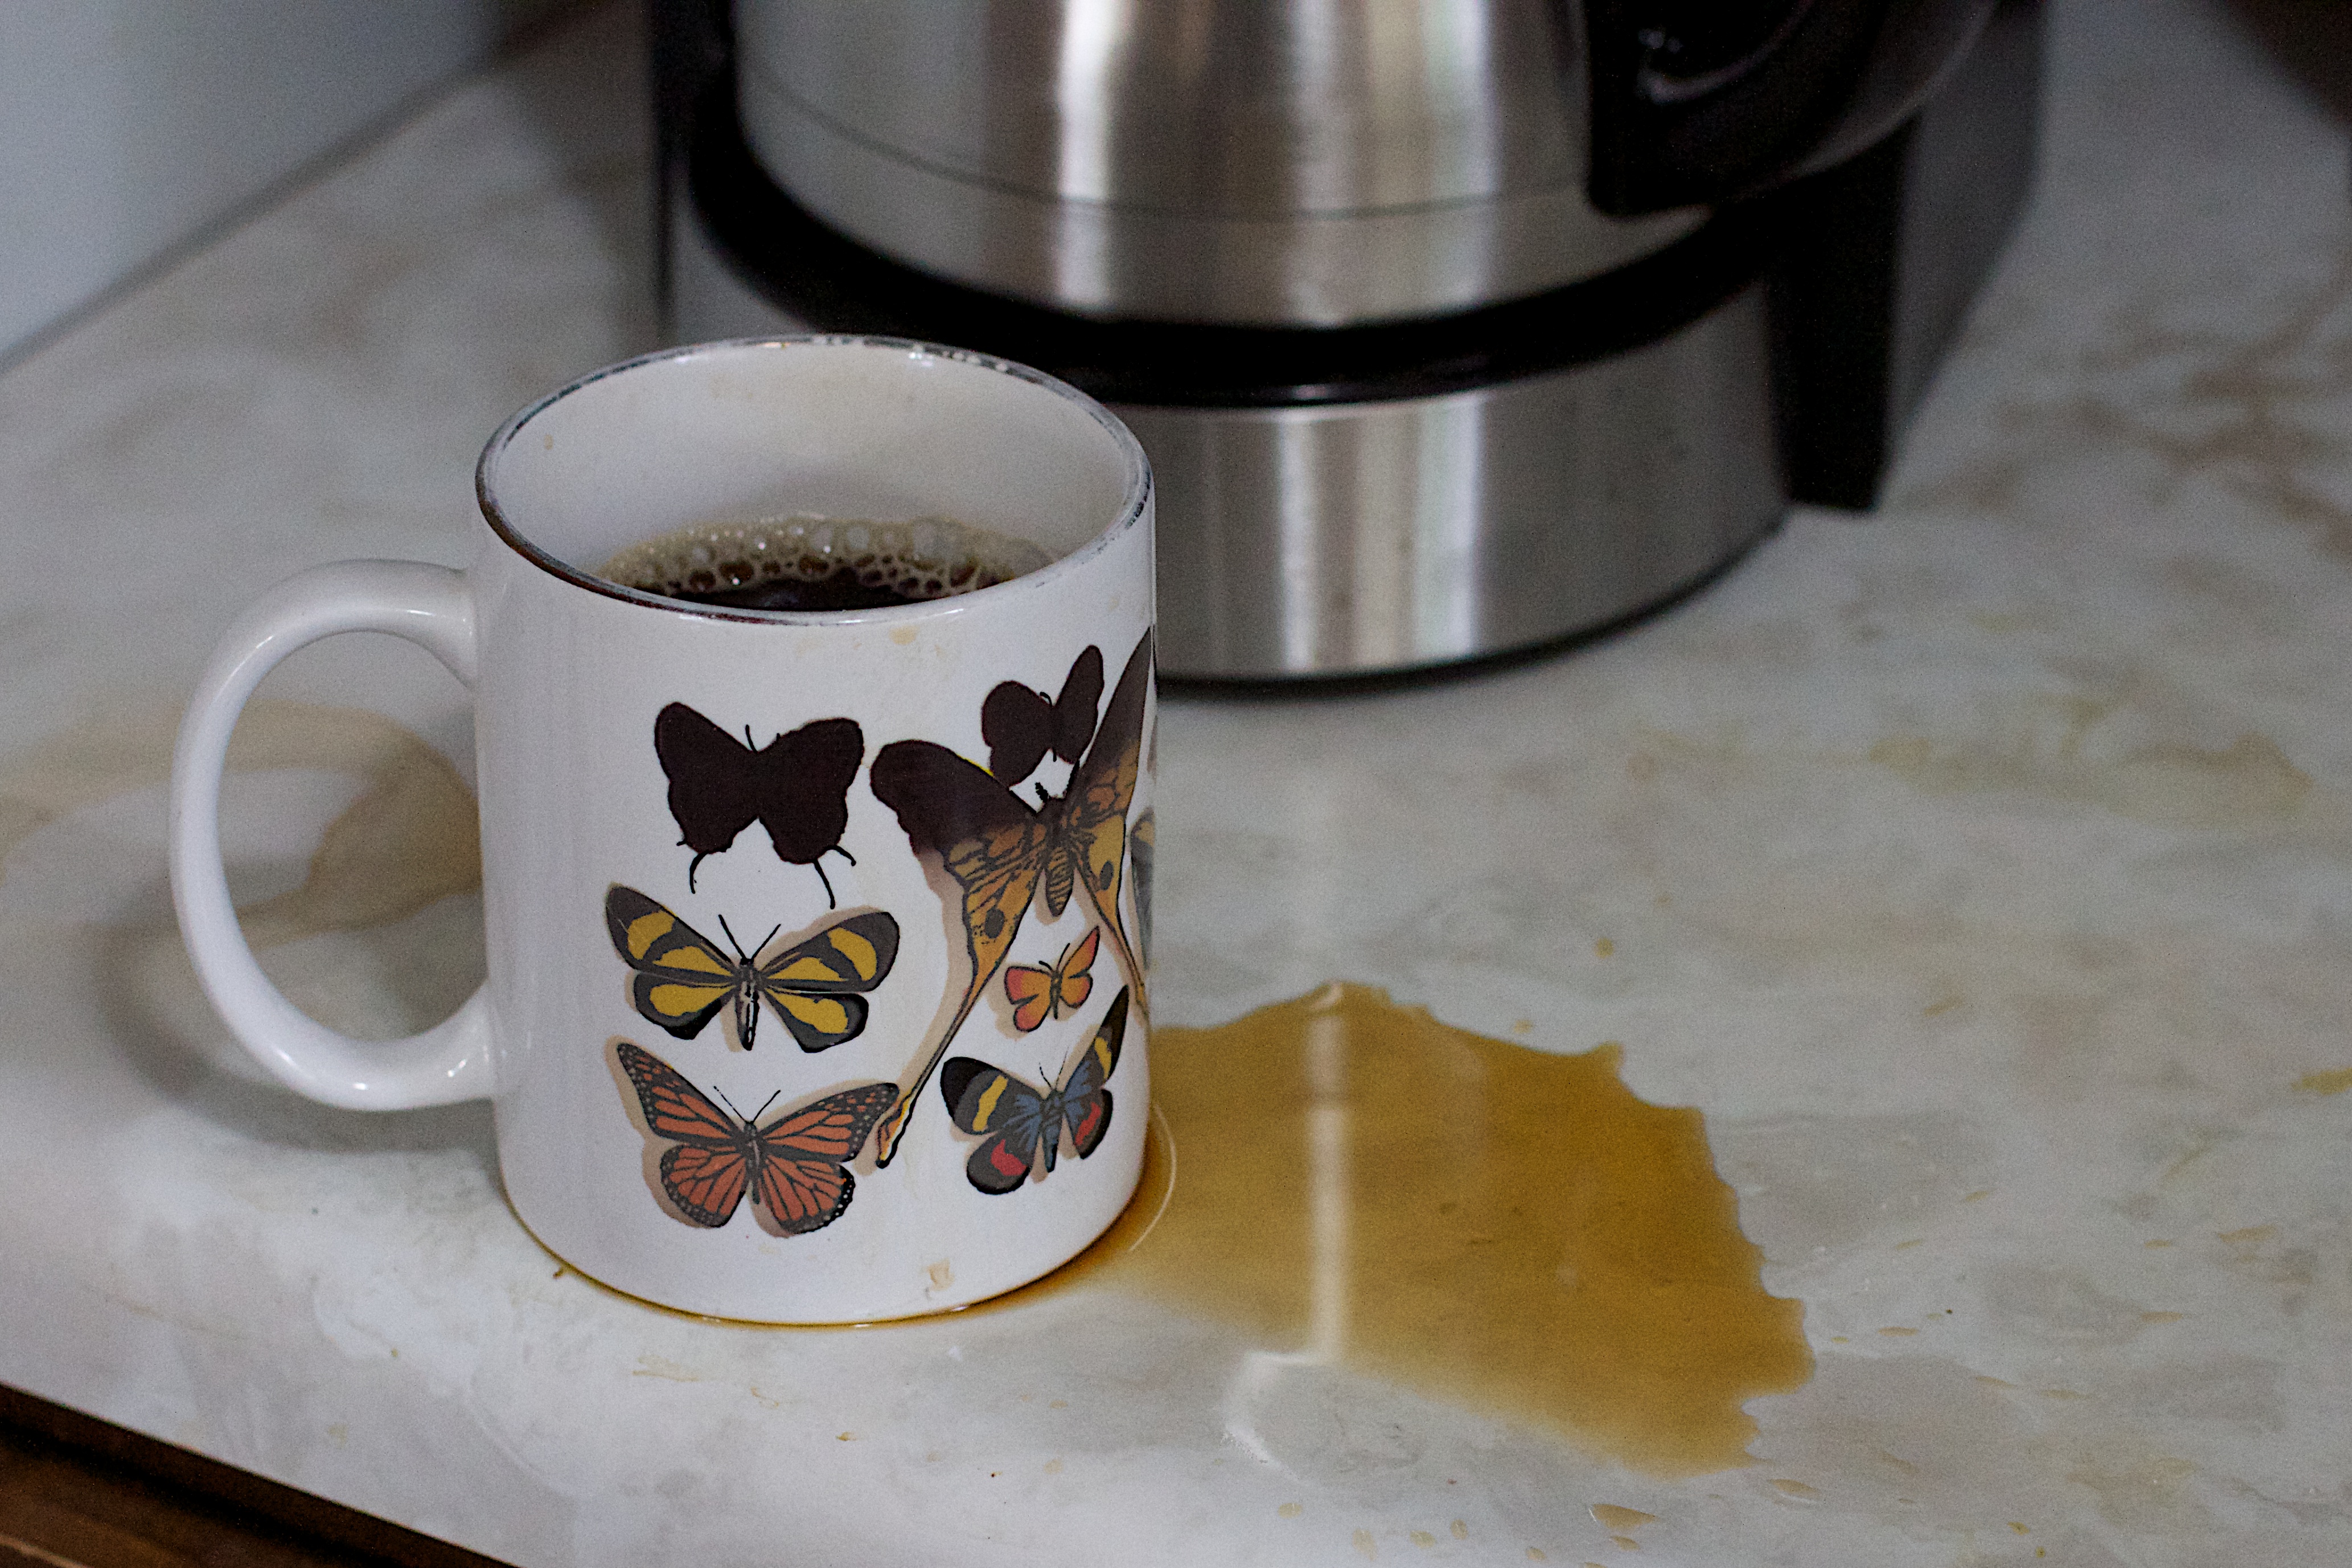
cup, drink, coffee, coffee cup, espresso, flavor